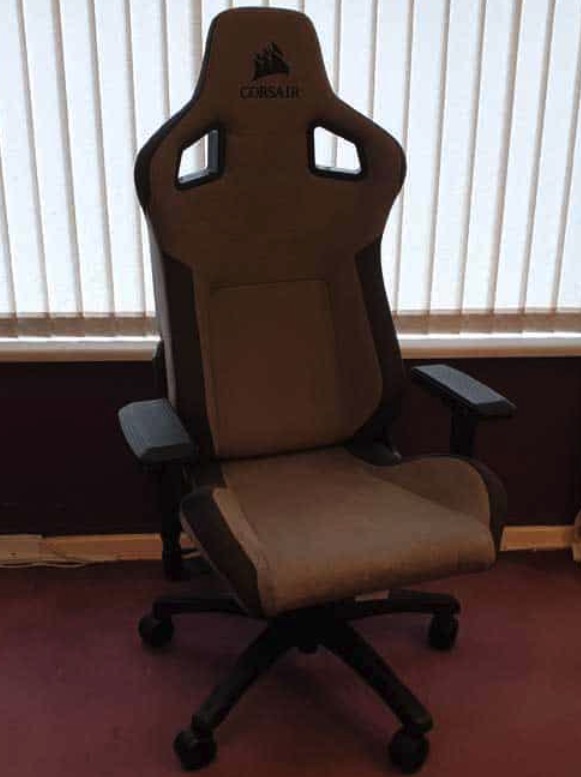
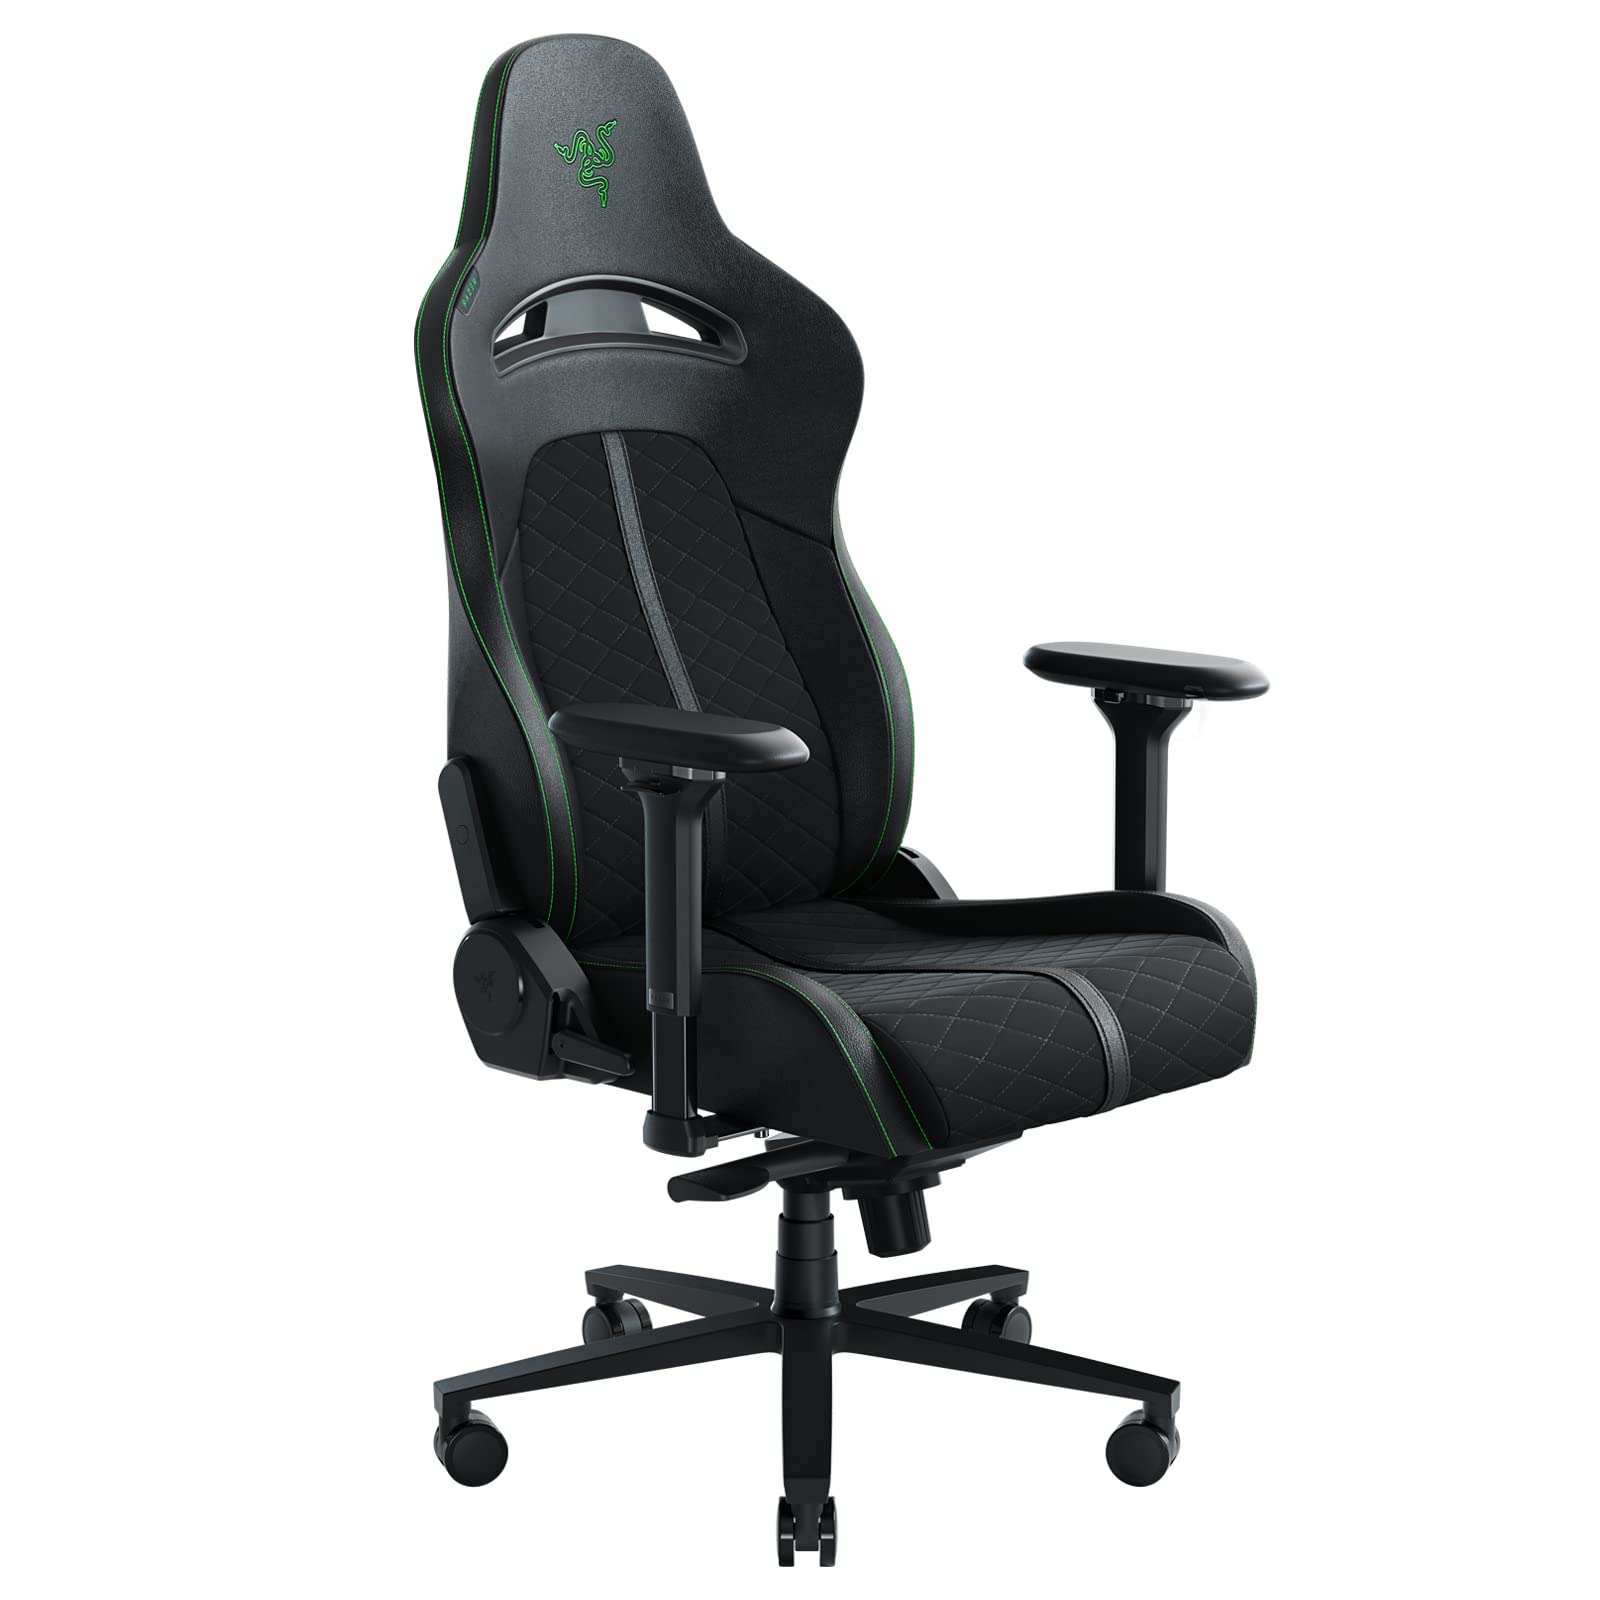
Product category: items_chair
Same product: no